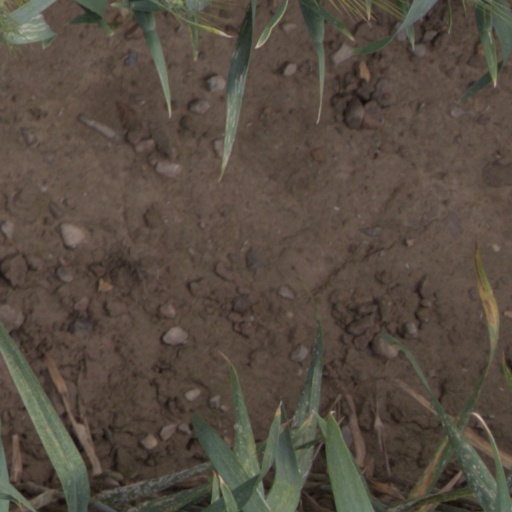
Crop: wheat